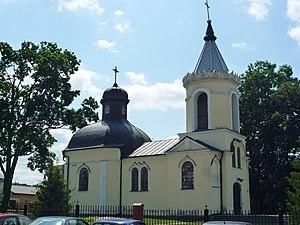
Ex-église orthodoxe, aujourd'hui église catholique (secondaire) de la Nativité de Notre-Dame, Wysokie Mazowieckie, Pologne